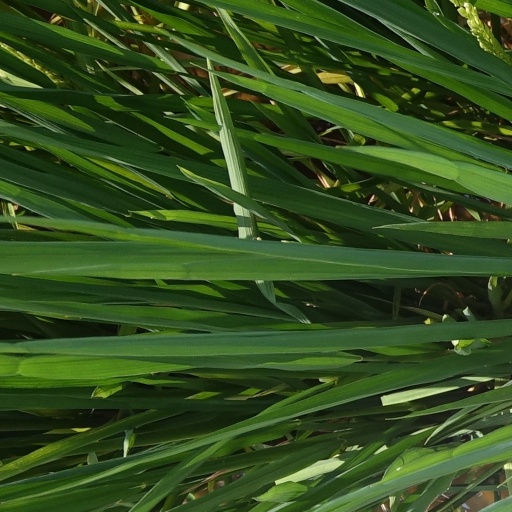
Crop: rice